Battle of Mudki

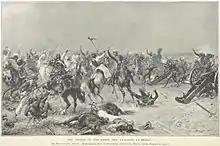
The British dragoons charge, from an illustration by Ernest Crofts

In the late evening the Sikh guns opened fire. As 30 of Gough's light guns replied, the Sikh cavalry tried to outflank both flanks of Gough's army. Although the irregular cavalry, the "Gorchurras", were the elite of the Khalsa, and individually very skilled (for example, being able to spear a tent-peg out of the ground at full gallop), they were comparatively ineffective against the disciplined British and Bengal units. A counter-charge by a British light dragoon regiment cut down many Sikh gunners, but in turn suffered heavy casualties from the Sikh infantry. Seventeen guns were captured, about a quarter of the Sikh artillery.